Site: brandenburg
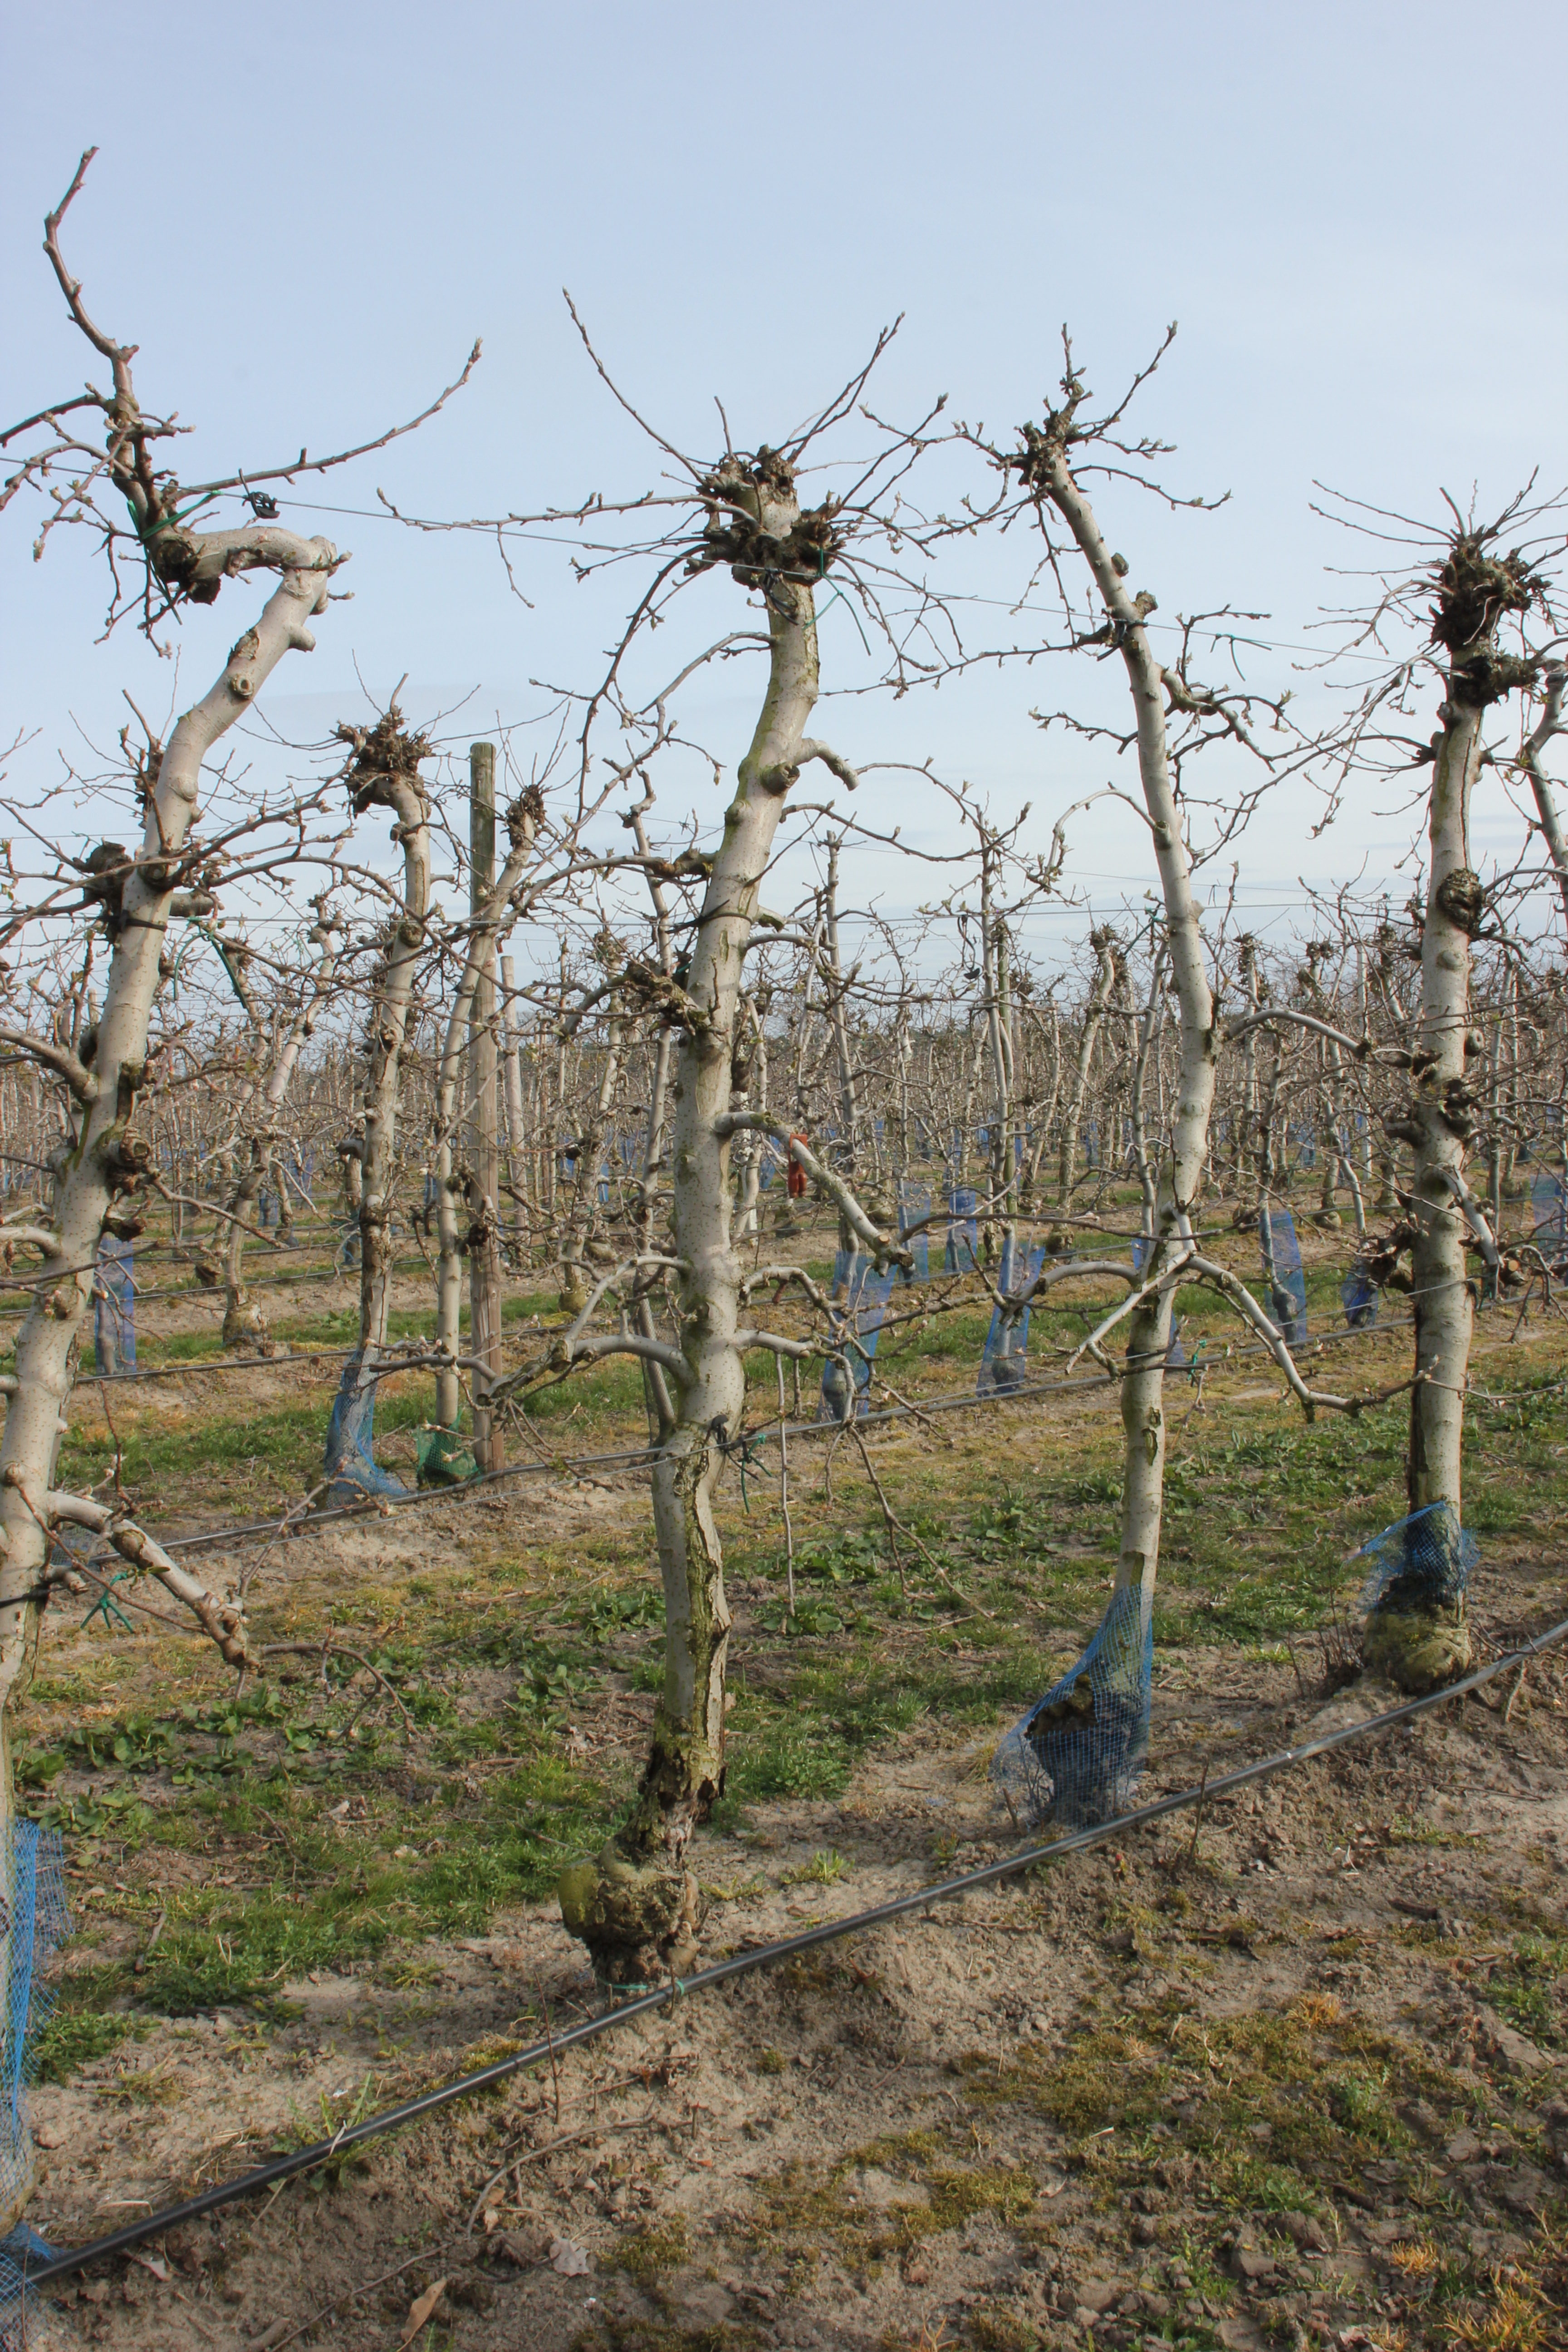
Growth stage (BBCH 54): Inflorescence emergence